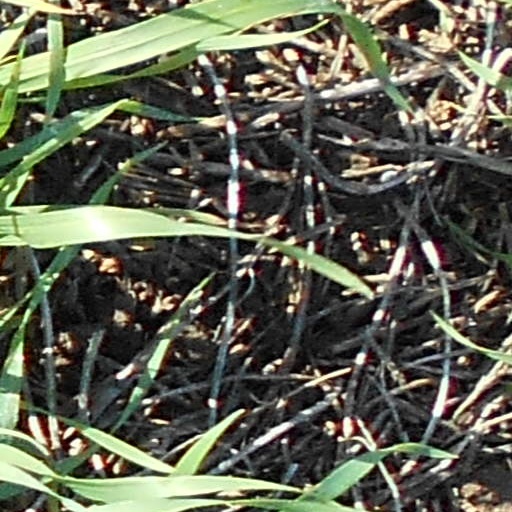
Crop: wheat